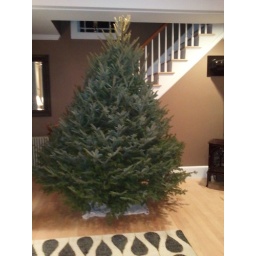
The tree in the house